Karol Ziemski

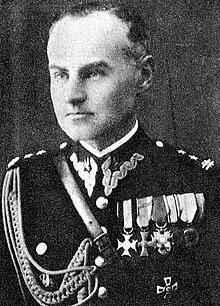
Karol Ziemski

Karol Ziemski (24 May 1895 – 17 January 1974) (nom de guerre "Wachnowski") was a general of the Polish Army, participant of the Polish September Campaign and the Warsaw Uprising, officer of the Home Army.